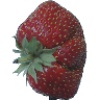
Label: Strawberry Wedge 1